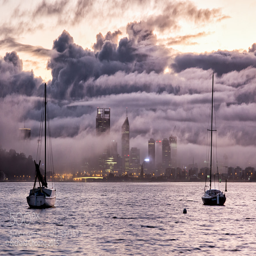
a city blanketed by fog